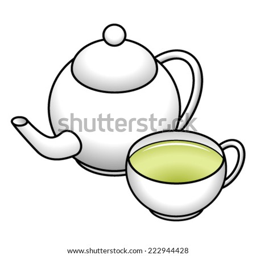
a white ceramic teapot and teacup with green tea .